Louth County Council

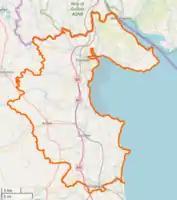
Louth County Council Area

Louth County Council is the local authority of County Louth, Ireland. As a county council, it is governed by the Local Government Act 2001. The council is responsible for housing and community, roads and transportation, urban planning and development, amenity and culture, and environment. The council has 29 elected members. Elections are held every five years and are by single transferable vote. The head of the council has the title of Cathaoirleach (chairperson). The current Cathaoirleach is Kevin Callan. The county administration is headed by a chief executive, David Conway. The county town is Dundalk.